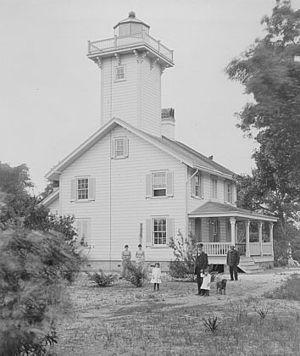
Les phares de Haig Point étaient de feux d'alignement situés sur Daufuskie Island dans le Comté de Beaufort en Caroline du Sud.